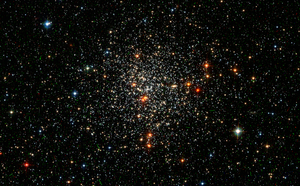
NGC 1751 est un amas ouvert situé dans la constellation de la Dorade. Cet amas est situé dans le Grand Nuage de Magellan. Il a été découvert par l'astronome australien James Dunlop en 1826.